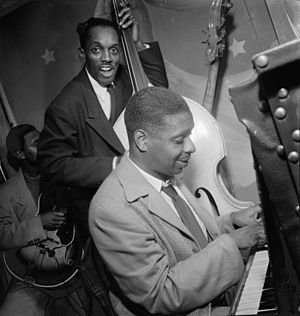
John Levy
John Levy med Jimmy Jones i 1947.